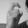
ASL letter: X